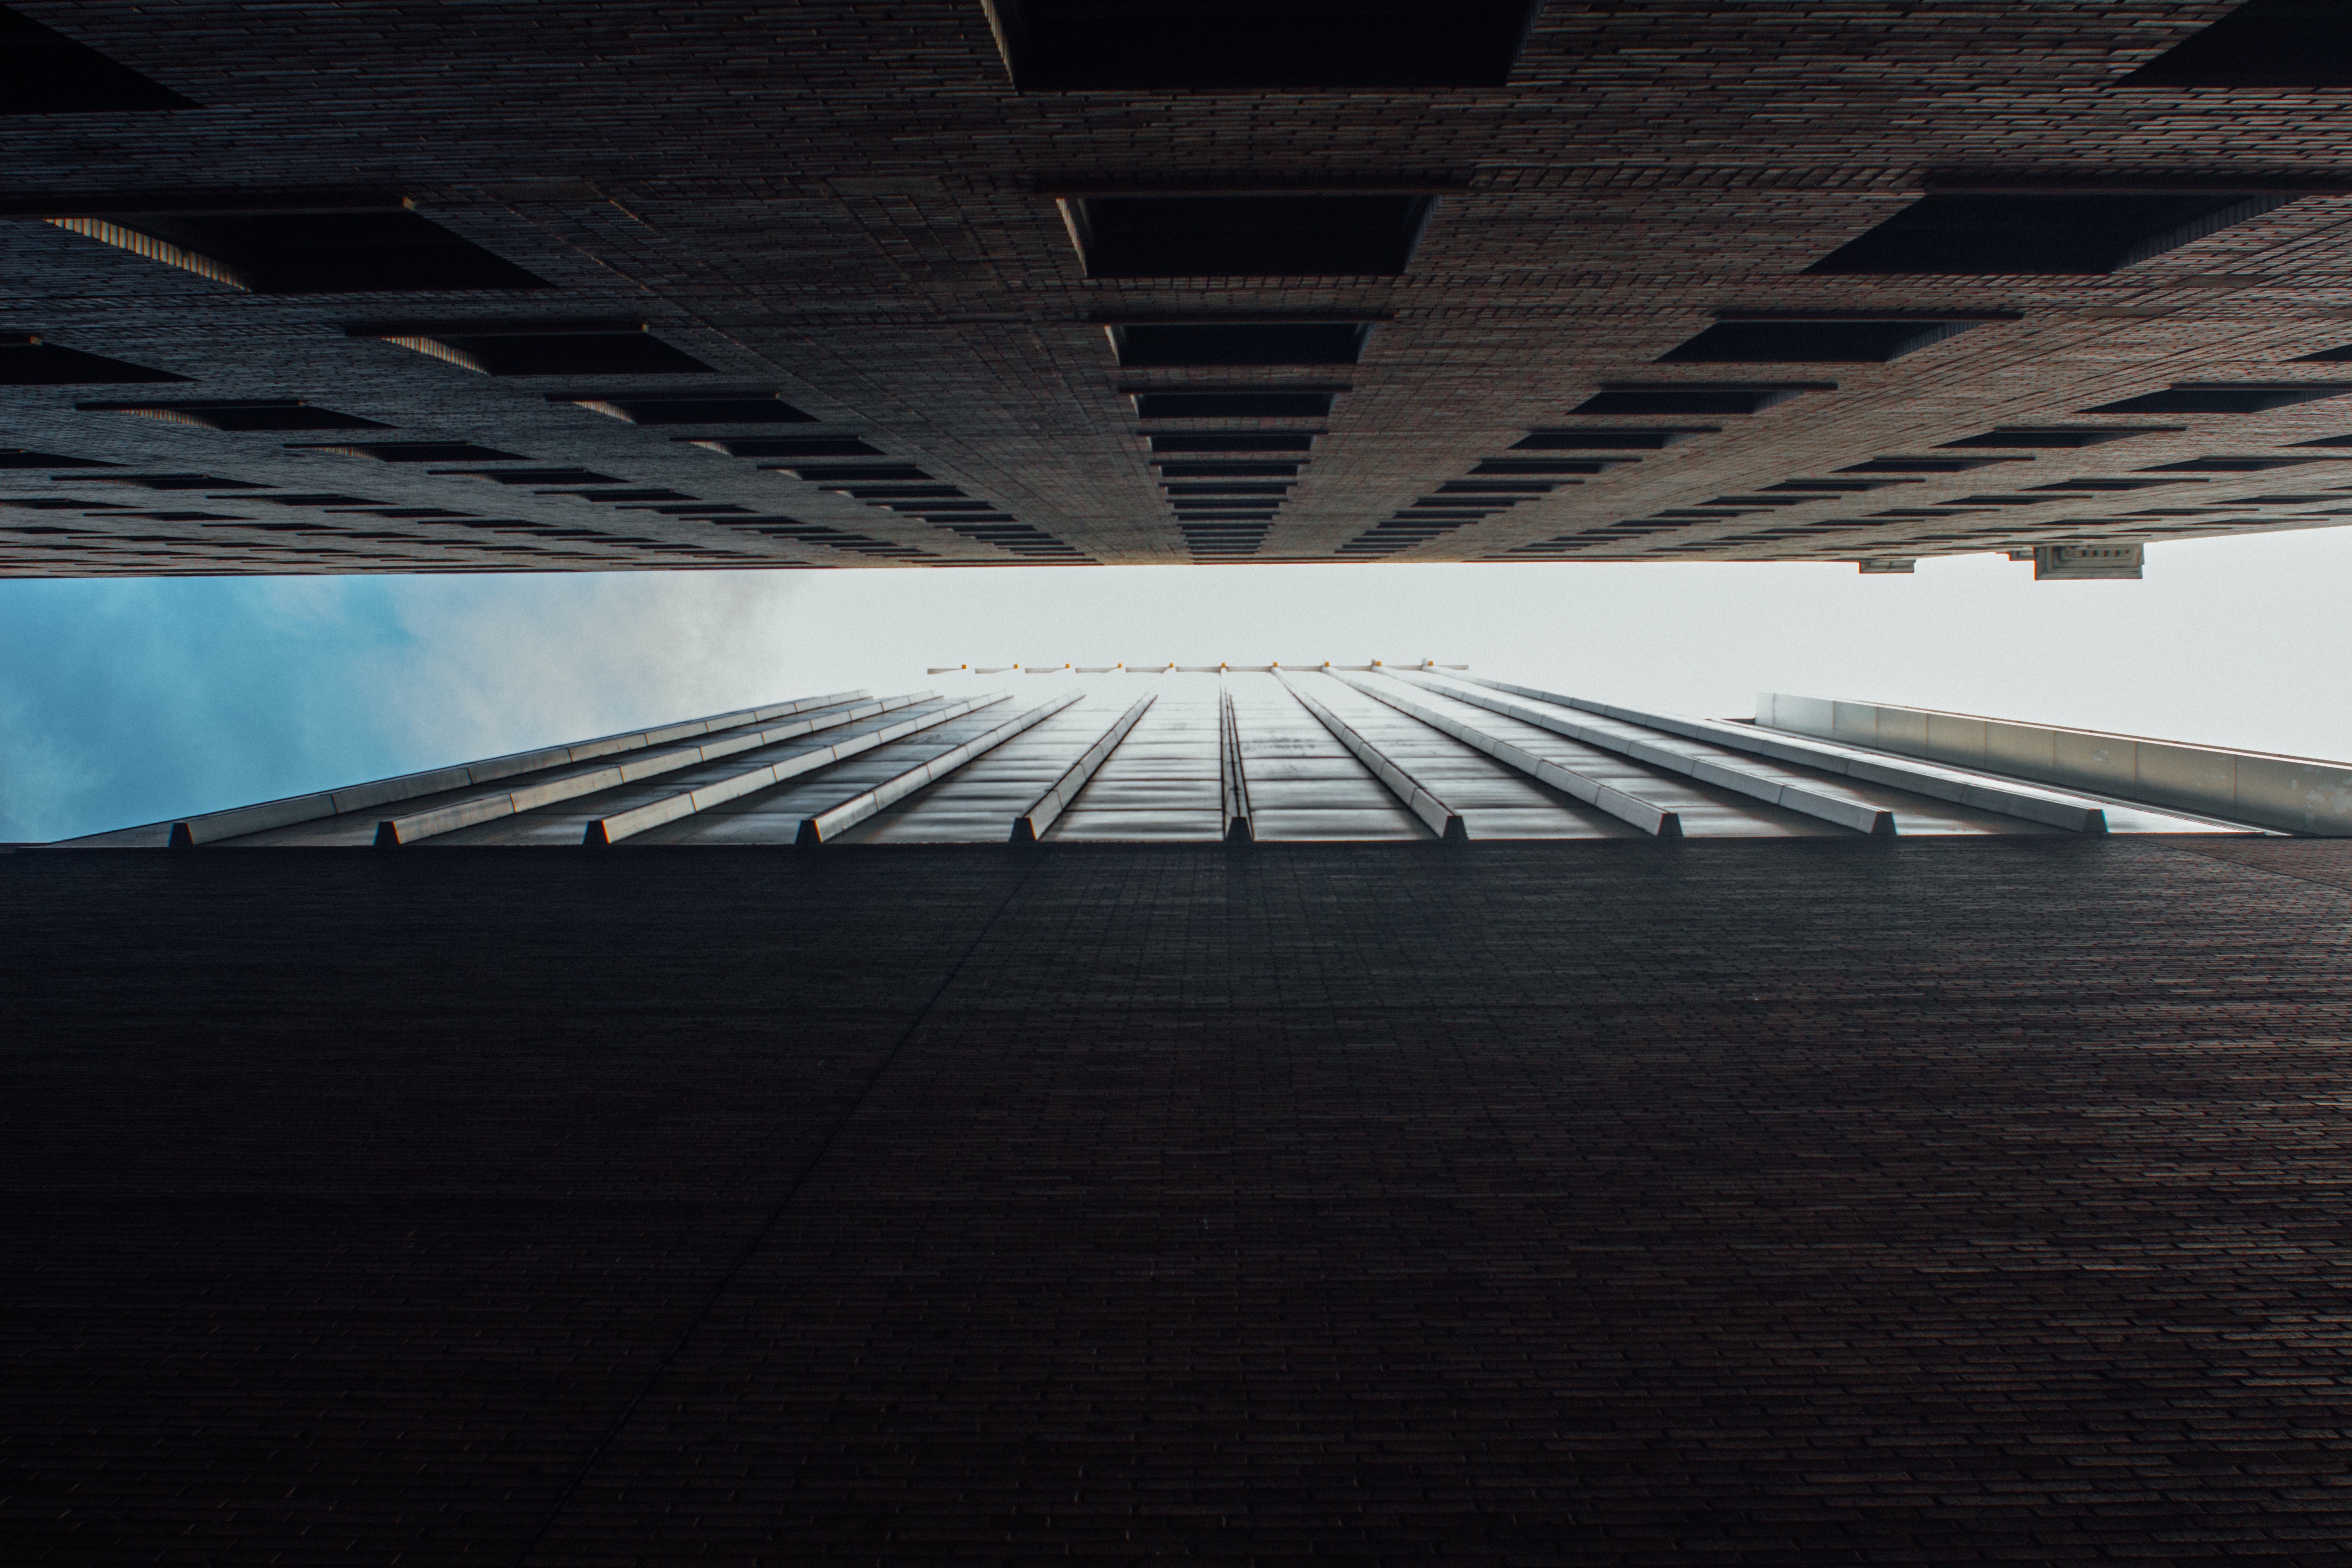
wing, light, architecture, structure, wood, sunlight, roof, ceiling, line, reflection, darkness, lighting, stadium, symmetry, shape, daylighting, atmosphere of earth, sport venue